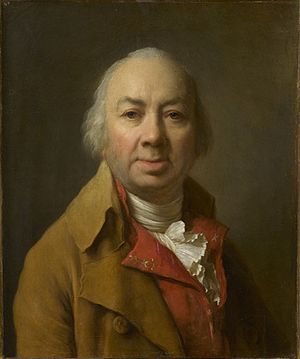
Joseph-Siffred Duplessis
Joseph-Siffred Duplessis, selvportræt,